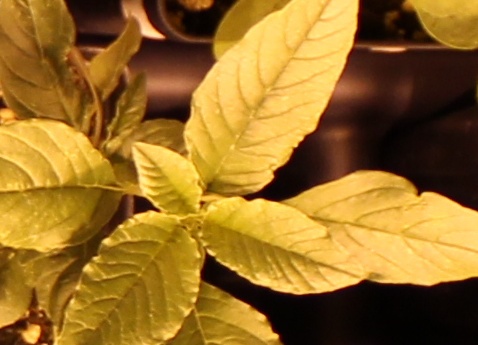
Label: Waterhemp